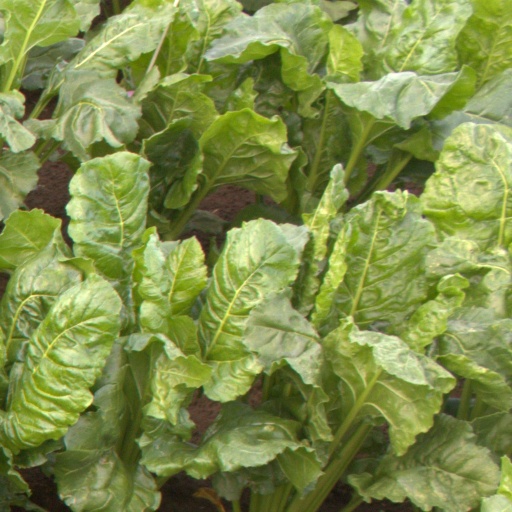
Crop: sugar beet